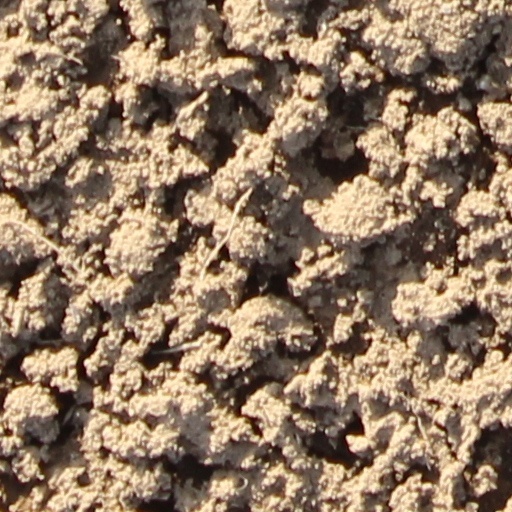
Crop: wheat